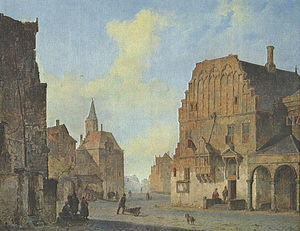
Arnhem est une commune néerlandaise, chef-lieu de la province de Gueldre, dans l'est des Pays-Bas. Arnhem est située sur le Rhin inférieur et compte 150 000 habitants, au 1ᵉʳ janvier 2012, faisant ainsi partie des dix villes les plus peuplées des Pays-Bas.